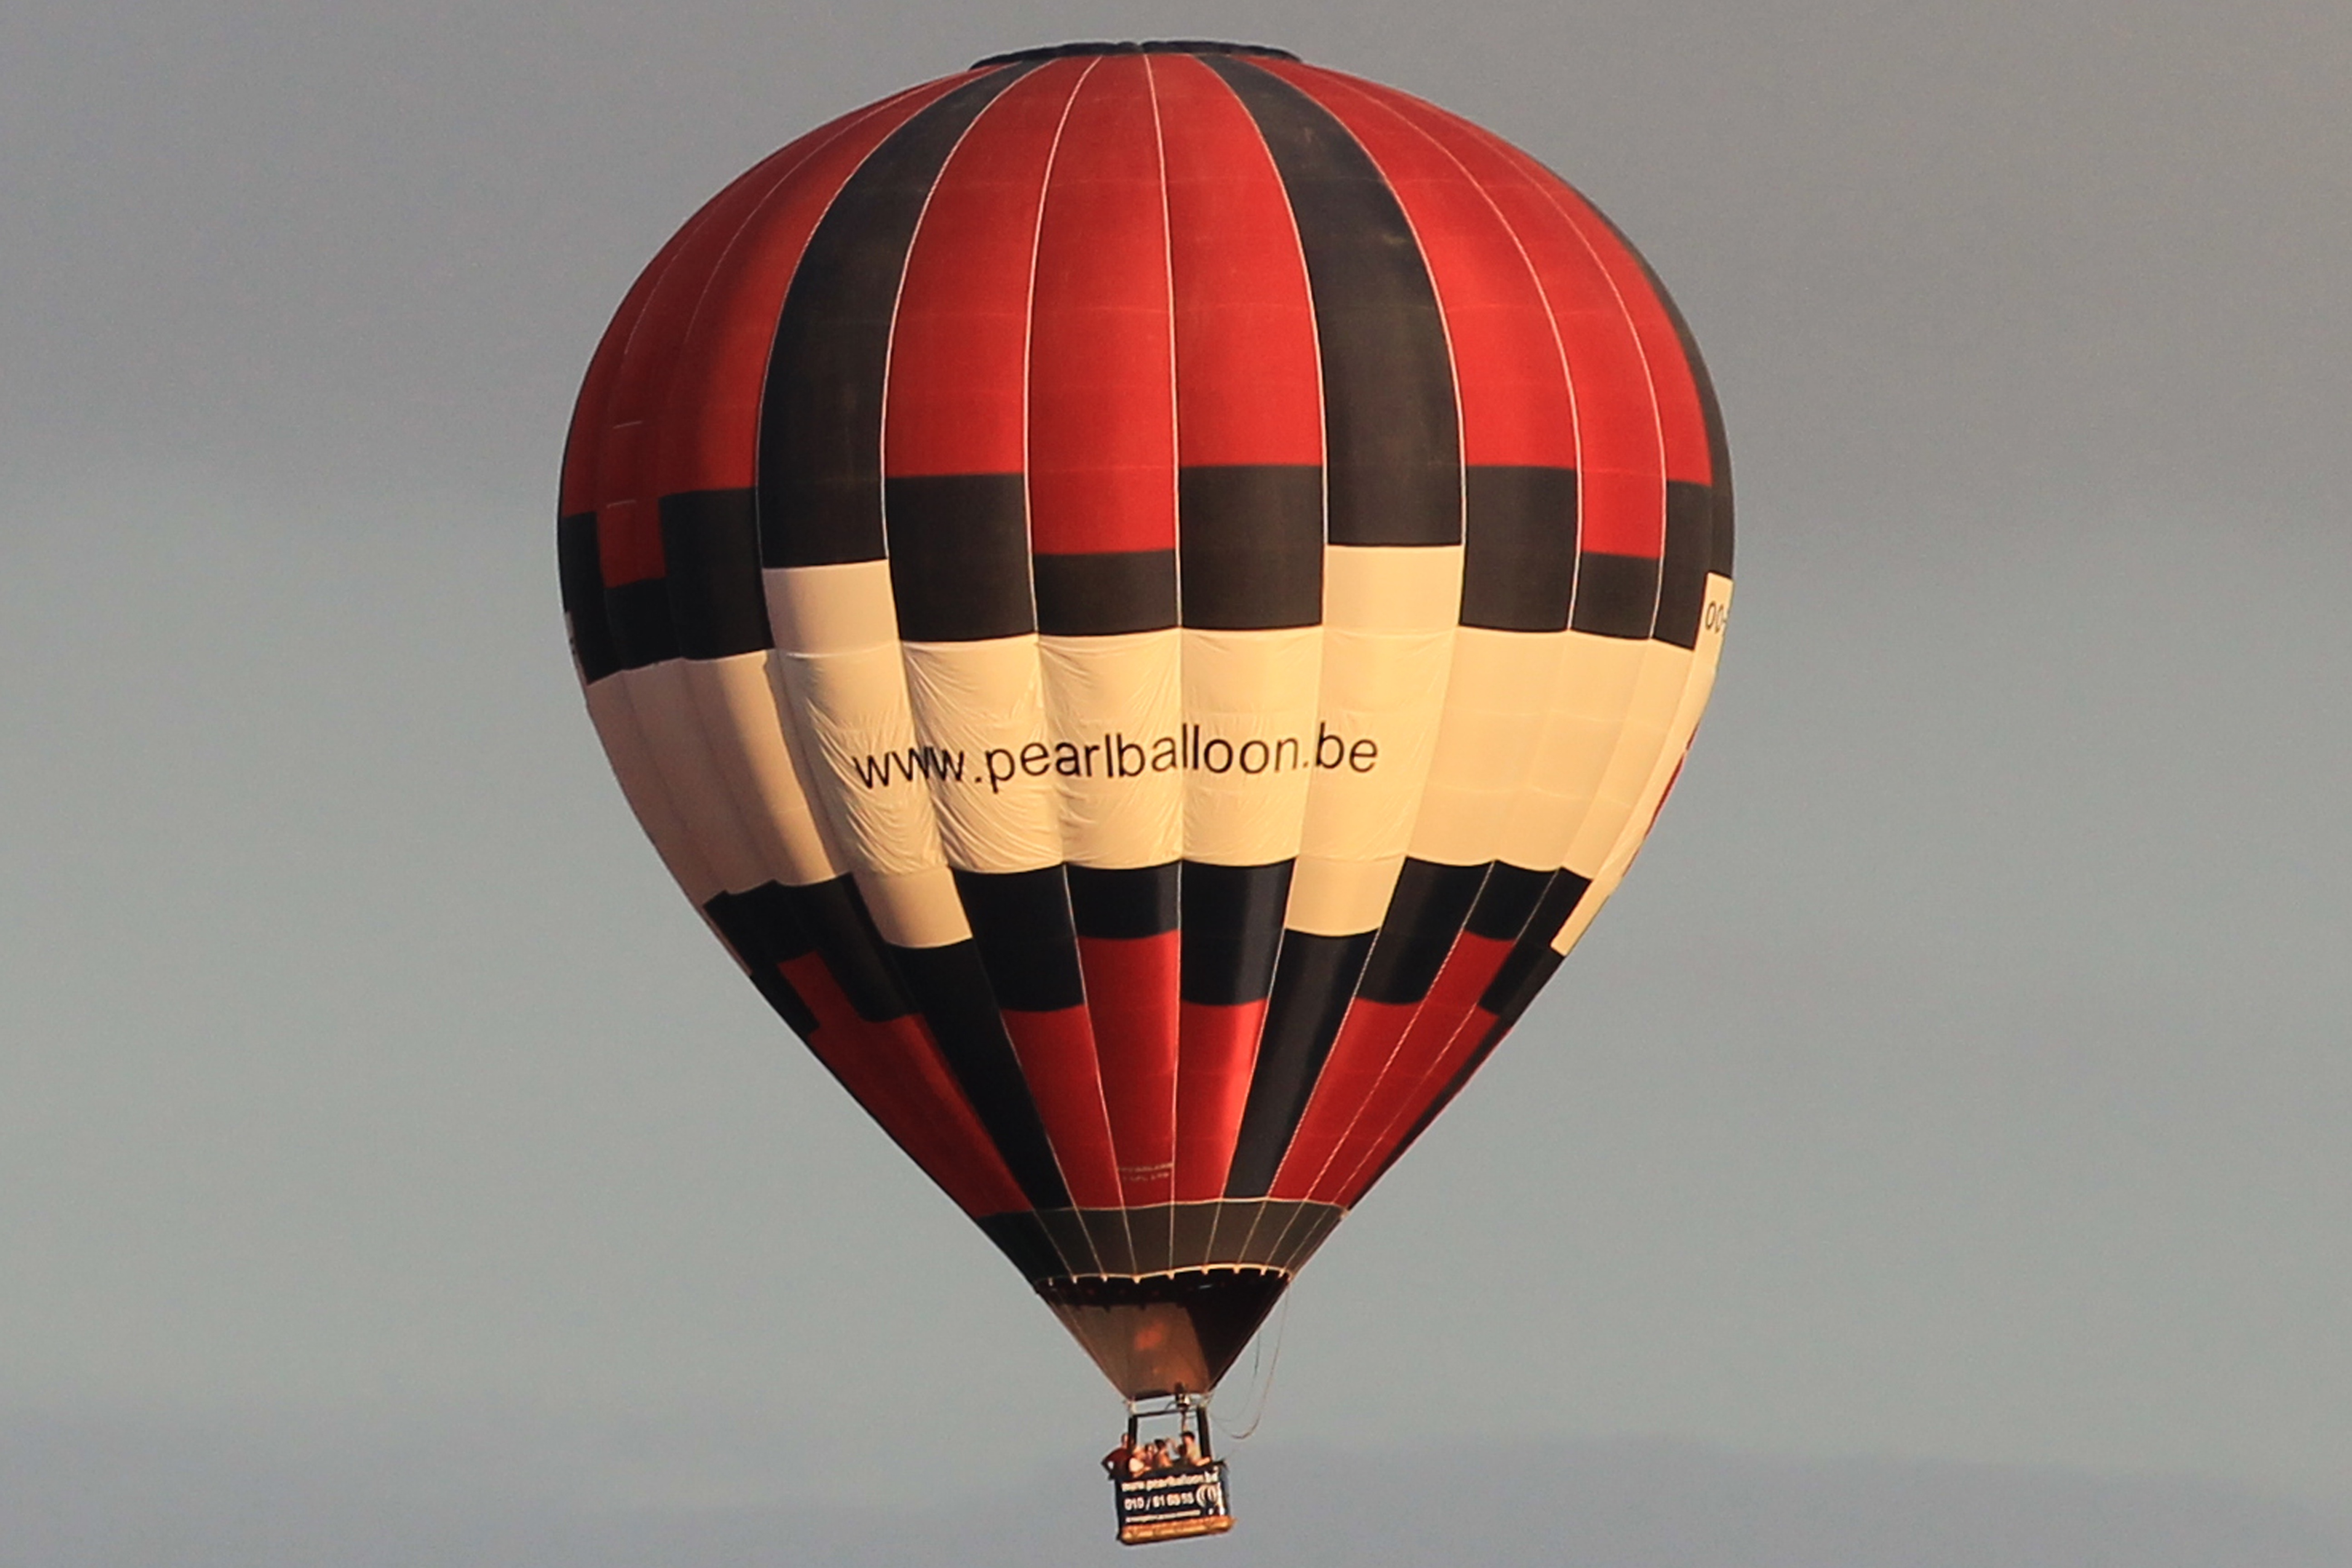
wing, sky, balloon, hot air balloon, aircraft, red, vehicle, blue, toy, ball, hot air ballooning, atmosphere of earth, executive car